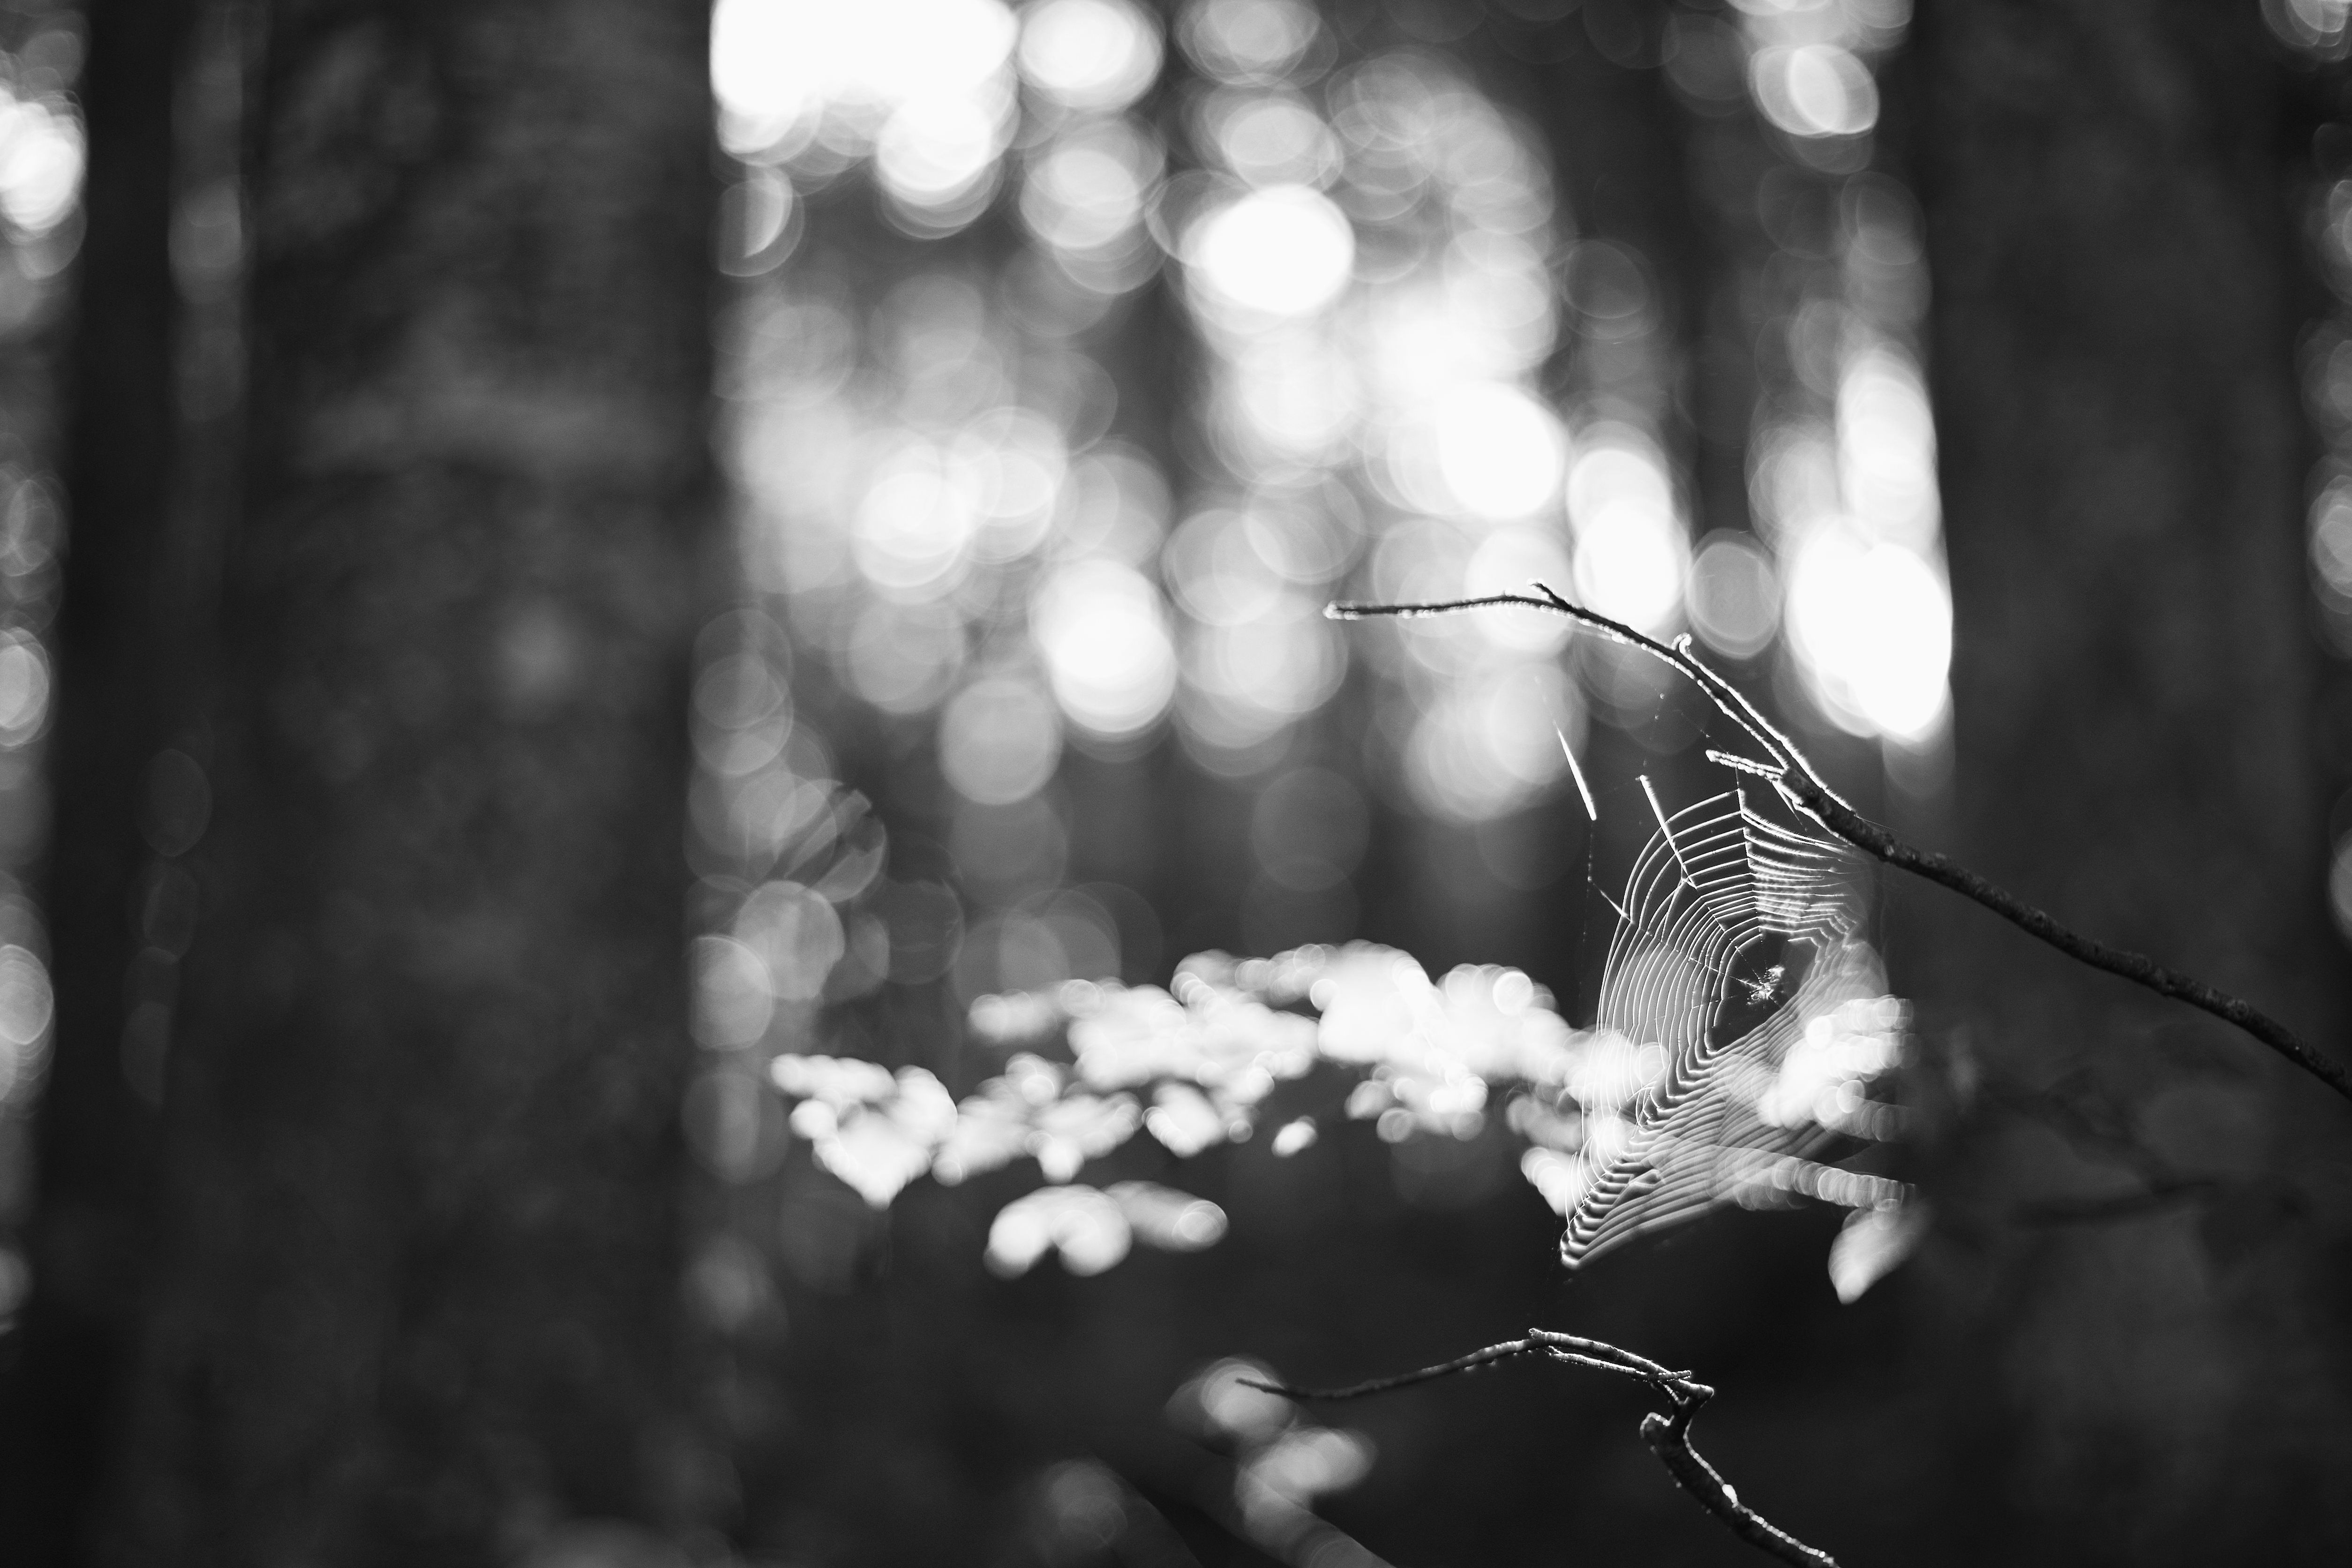
tree, nature, forest, branch, winter, light, bokeh, blur, black and white, plant, white, photography, sunlight, leaf, flower, dark, spring, insect, autumn, darkness, black, monochrome, season, spider web, tree branch, spider, outdoors, woods, focus, macro photography, monochrome photography, woody plant